Miss America 1923

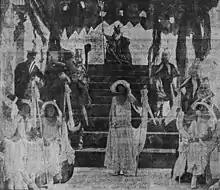
Opening ceremony

Miss America 1923, was the third Miss America pageant, held at the Million Dollar Pier in Atlantic City, New Jersey on Friday, September 7, 1923.